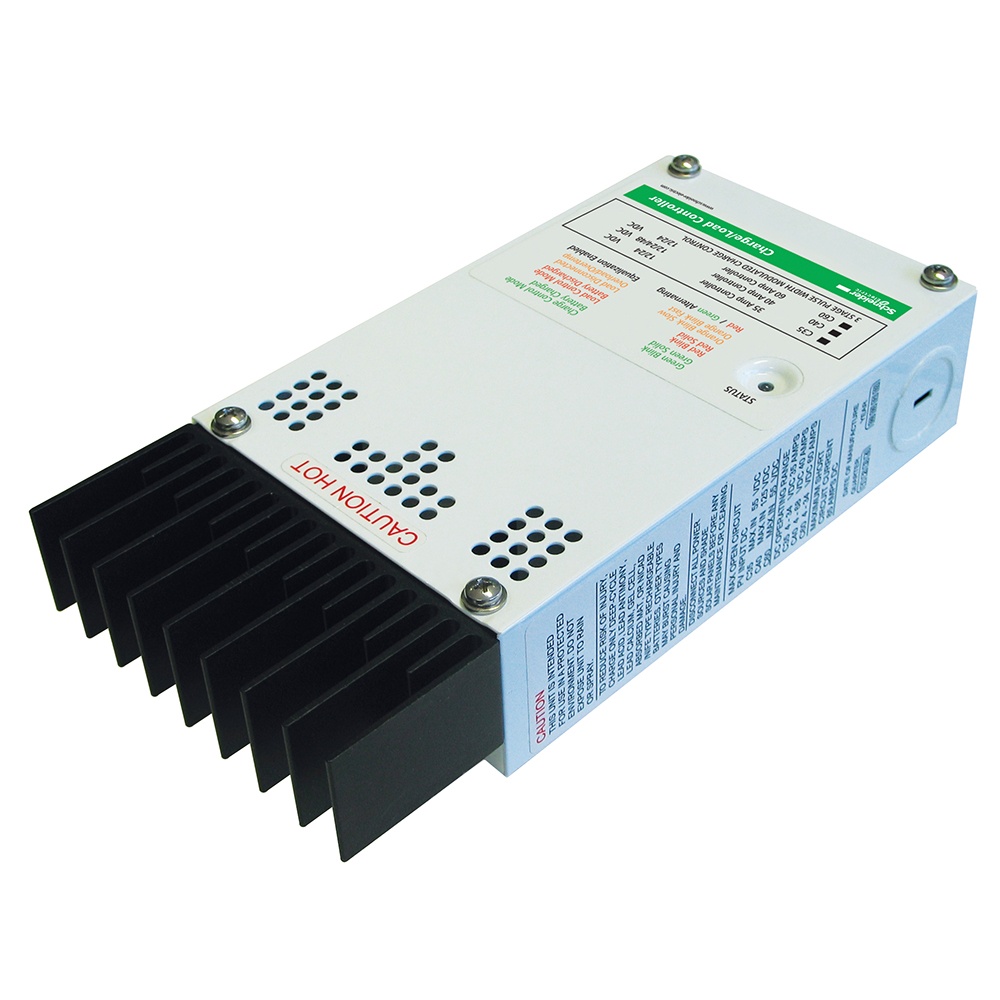
Xantrex C-Series Solar Charge Controller - 40 Amps [C40]
Brand: Xantrex
C-Series Solar Charge Controller - 40 Amps PV charge, diversion and load controller The C35 and C60 are field configurable for 12 V and 24 V operation. The C40 may be configured for 12 V, 24 V, or 48 V operation. C35, C40 and C60 charge controllers can be used as a charge, diversion, or load controller and come with a standard multi-color charge status LED face plate. A Controller for Virtually any DC Charging Source. The C60 is a fully solid state, microprocessor-driven controller that is UL and cUL listed. C Series controllers may be configured for PV battery charging, or DC load control or DC diversion operation. Whatever the charging source, a C Series controller is sure to meet your DC controller needs. Silent Microprocessor Control-All C Series controllers have a powerful microprocessor at their core which increases system performance and maximizes battery life. They are fully solid state and operate silently. Features: Improve battery life with pulse width modulated (PWM) multi-stage temperature compensated charging Two-year standard warranty PV charge, diversion, load controller Available remote display with cumulative AMP hours Electronic protection against short-circuit, overload, and over-temperature conditions Tolerance to hostile environments with conformal-coated boards and powder-coated enclosure Field adjustable voltage and battery set point Automatically disconnects from the battery at night Compatible with negative ground and ungrounded systems WARNING: This product can expose you to chemicals including Diisononyl Phthalate (DINP) which is known to the State of California to cause cancer, and Di-isodecyl Phthalate (DIDP) which is known to the State of California to cause reproductive harm. For more information go to P65Warnings.ca.gov .
Category: Hardware > Power & Electrical Supplies > Solar Energy Kits